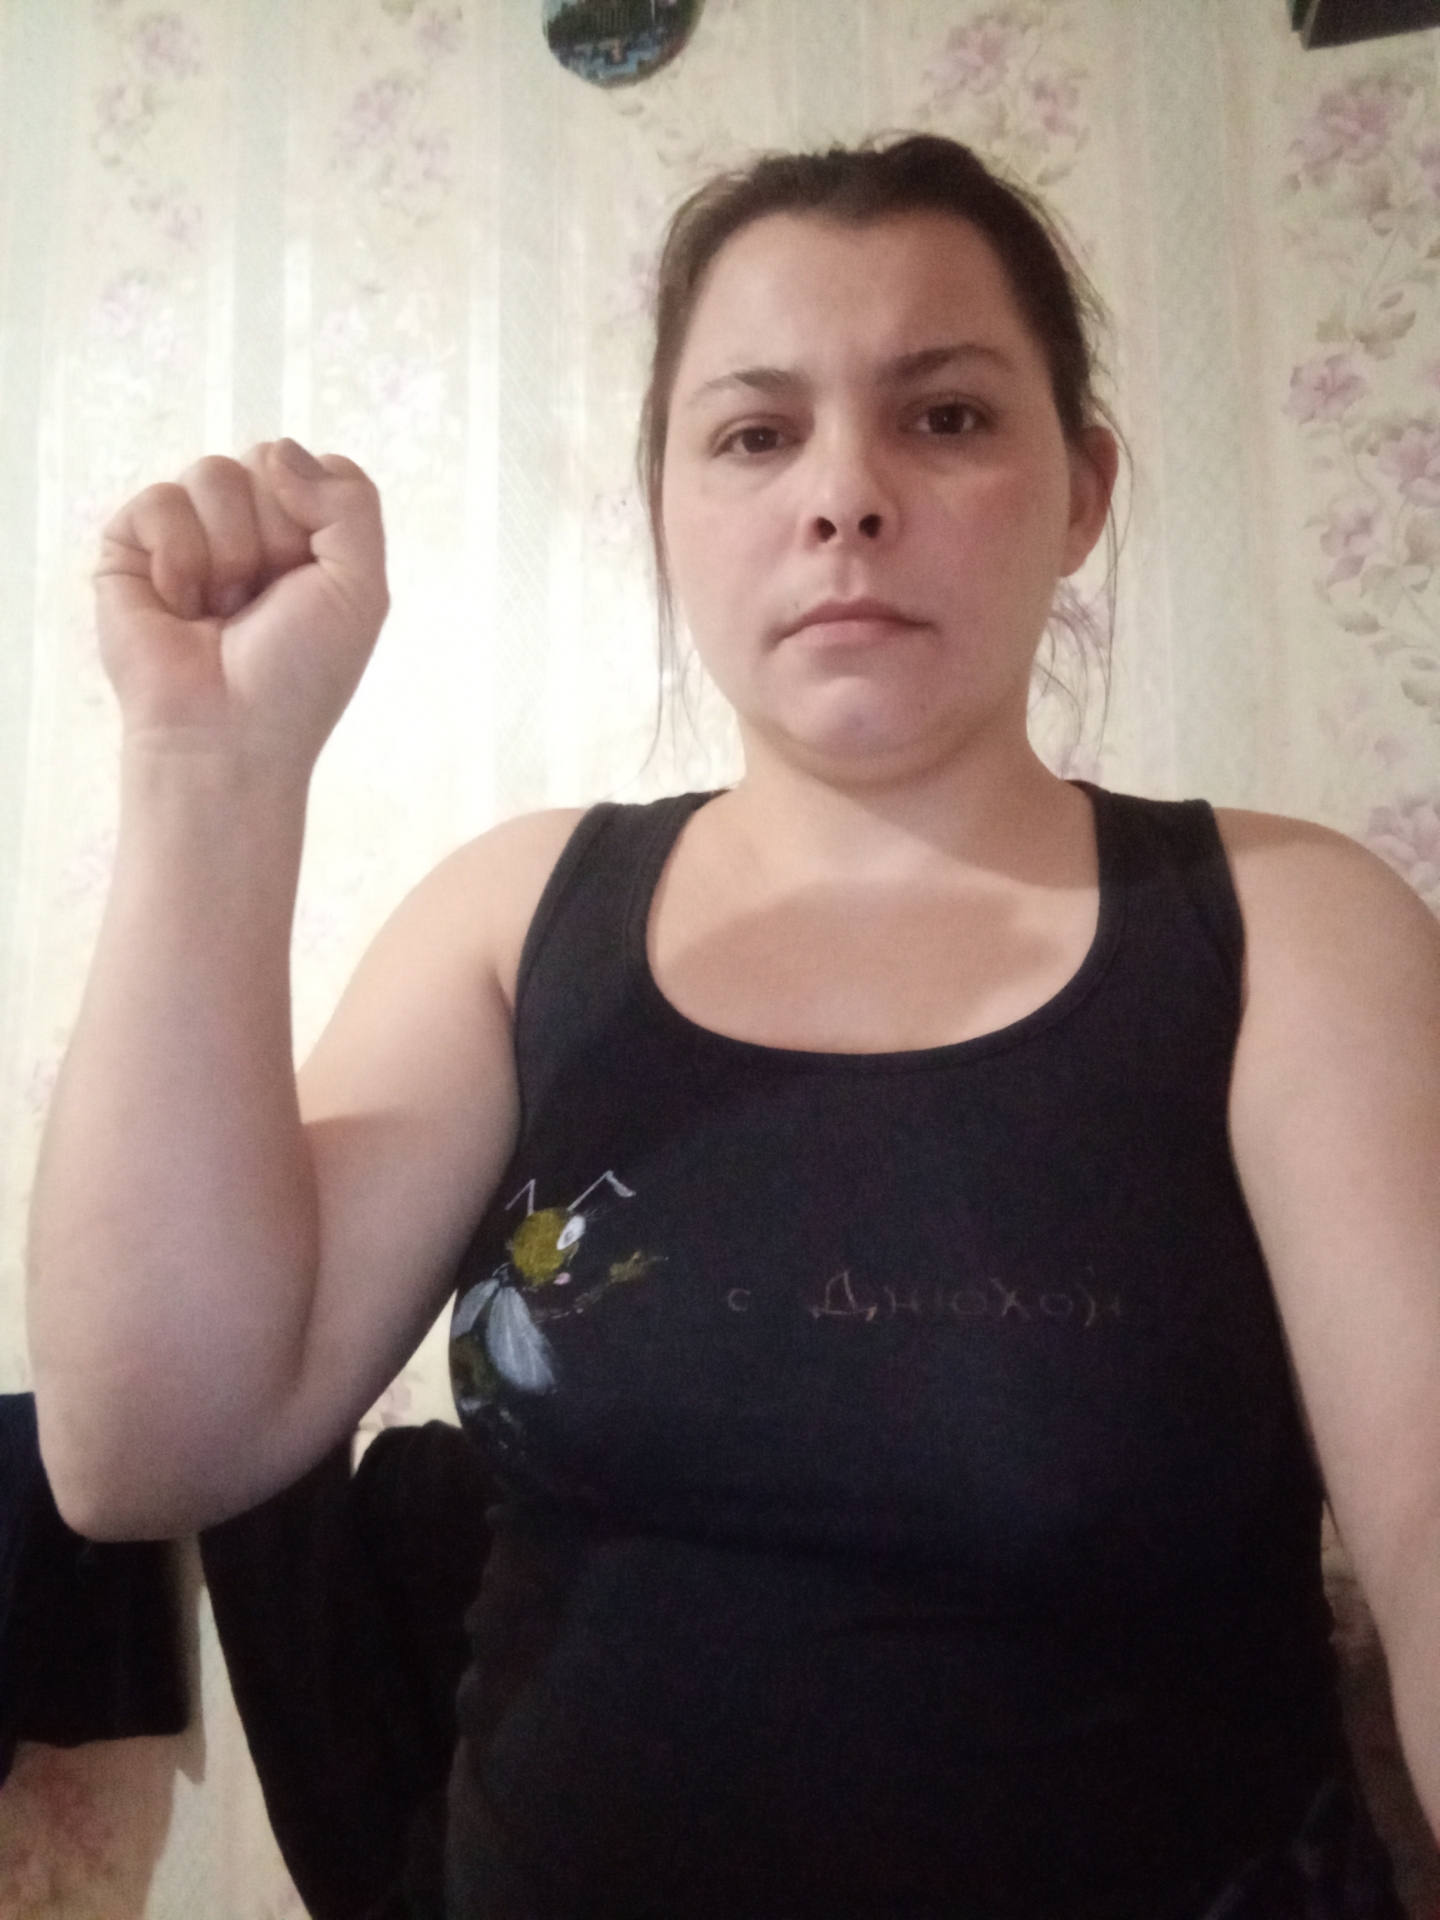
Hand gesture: fist